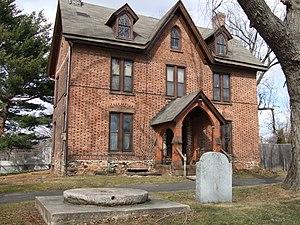
Woodbridge Township est une municipalité américaine située dans le comté de Middlesex au New Jersey.